Fred Brown (Alaska politician)

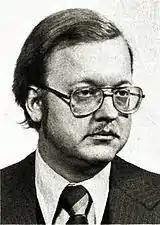
Fred Brown in 1977

Frederic Emil "Fred" Brown (July 9, 1943 – June 27, 2014) was an American attorney, electrical engineer, and politician.